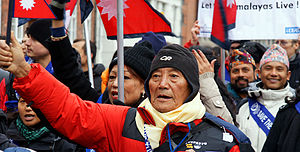
Mount Everest
Min Bahadur Sherchan nåede toppen 25. maj 2008, kort tid før han fyldte 77 år.
Min Bahadur Sherchan, nepaleser og tidligere soldat, som nåede toppen af Mount Everest den 25. maj 2008 i en alder af 76 år 340 dage, og blev den ældste, der har nået toppen af Mount Everest. Billedet er fra Summitteers Summit ved COP-15 i København 11.dec.2009
Mount Everest er verdens højeste bjerg med en tinde 8.848 moh. og beliggende i bjergkæden Mahalangur Himal i Himalaya, på grænsen mellem Kina og Nepal. Tykkelsen på sne- og isdækket varierer, og bjerget blev derfor målt til 8.850 moh. i 1999. I 2005 målte kineserne højden til 8.848 moh. på isen og 8.844 moh. uden isen. Kina og Nepal blev herefter enige om, at den officielle højde er 8.848 moh. Det sidste store jordskælv i Nepal udløste et jordskred på Mount Everest, der kostede mindst 19 klatrere livet, mens flere hundrede andre sad fast i de ulige lejre opad bjerget.